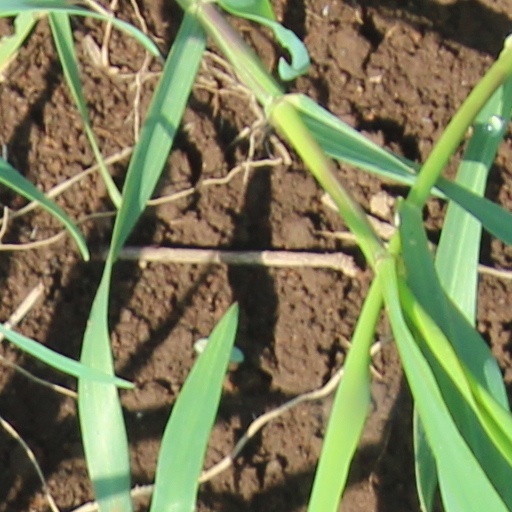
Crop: wheat